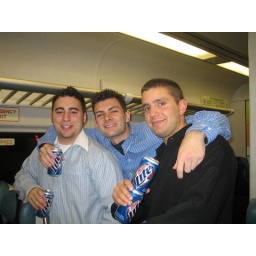
the boys on the train ride in